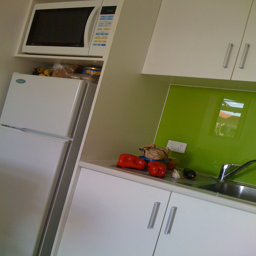
A kitchen filled with appliances and cupboards green painted walls..
An assortment of vegetables sitting on the kitchen counter.
A kitchen with a microwave, refrigerator, and sink
A view of a kitchen with vegetables on the counter and a white fridge.
A white kitchen has green and lime accents.